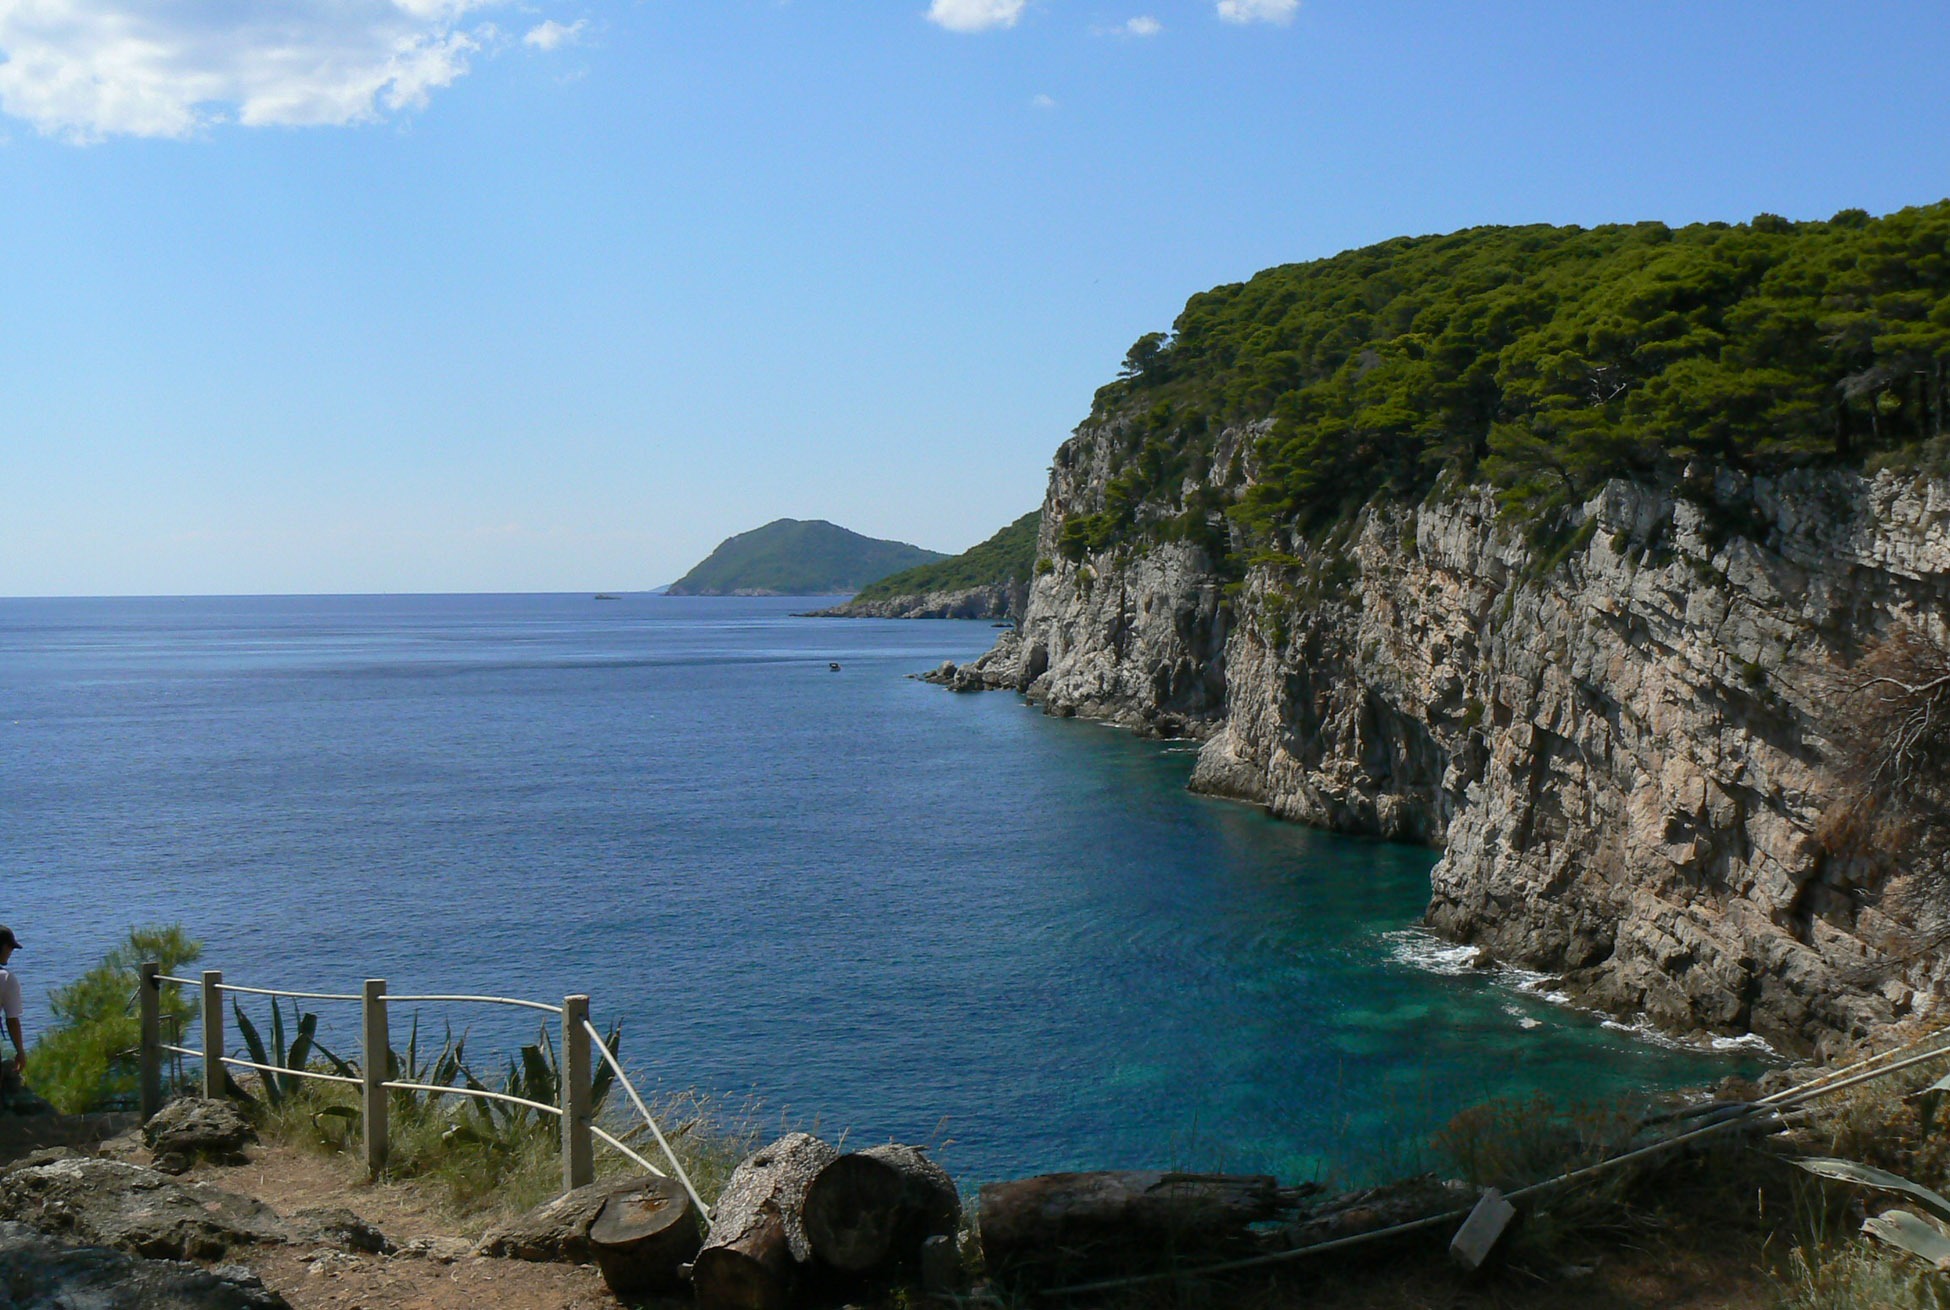
beach, sea, coast, rock, ocean, shore, coastal, tide, vacation, coastline, cliff, seaside, idyllic, cove, mediterranean, paradise, tranquil, scenic, tropical, journey, peaceful, seascape, scenery, lagoon, calm, bay, island, rocky, trip, leisure, seashore, terrain, body of water, surface, croatia, turquoise, vivid, picturesque, marine, exotic, vibrant, cape, destination, adriatic, islet, landform, geographical feature